Jerry Abramson

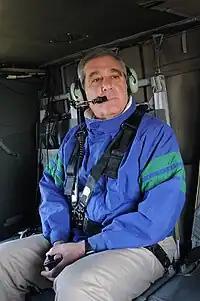
Abramson in 2012

On July 19, 2009, Kentucky Governor Steve Beshear announced that Abramson would step down after his second term as mayor of Louisville Metro to run as lieutenant governor in his re-election campaign in 2011. This came after Dan Mongiardo decided to run for U.S. Senate. Since Abramson's planned departure was announced, many candidates announced they would run to succeed him in 2010. Businessman Greg Fischer won the Democratic nomination and general election to succeed Abramson.